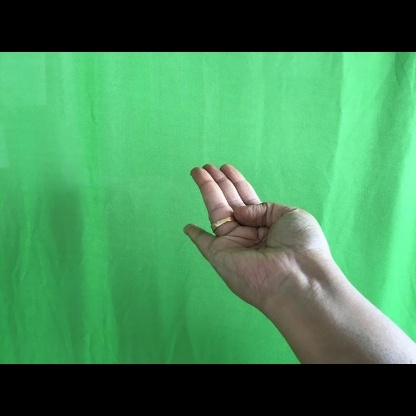
Mudra: Chaturam